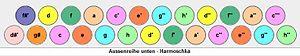
Le garmon est un accordéon à anche libre présent en Russie et dans le Caucase.